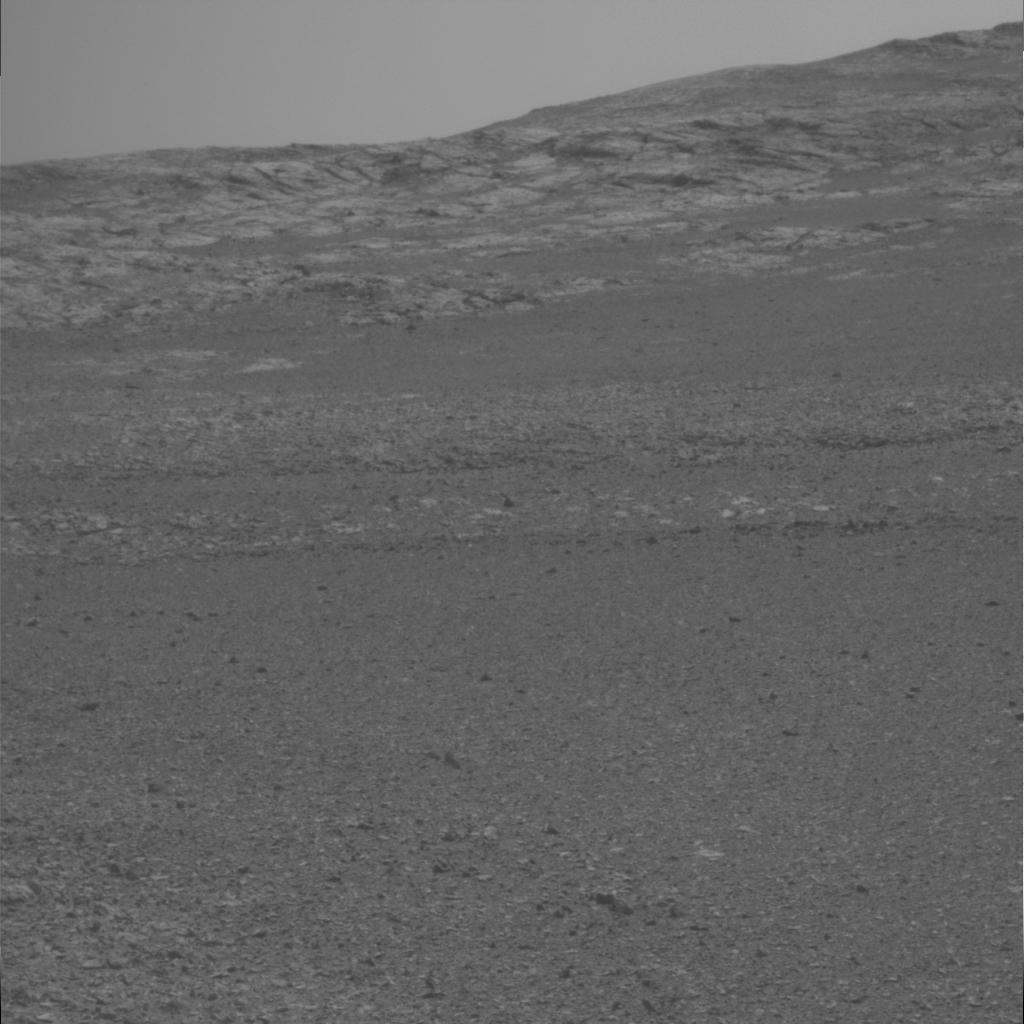
Surface features visible: Rock Outcrops, Clasts, Rock (Linear Features), Soil, Distant Vista, Sky